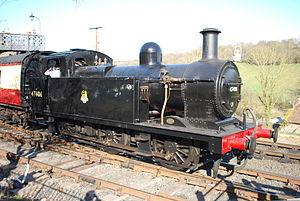
Il s'agit des locomotives acquises par les anciennes compagnies et réformées avant la création de la SNCF le 1ᵉʳ janvier 1938.
Les 030 TW 21 à 27 et 42 à 44 sont des locomotives-tender de type Mammouth, d'origine anglaise, amenées en France durant la Seconde Guerre mondiale par l'armée anglaise.